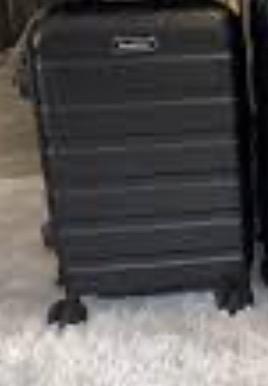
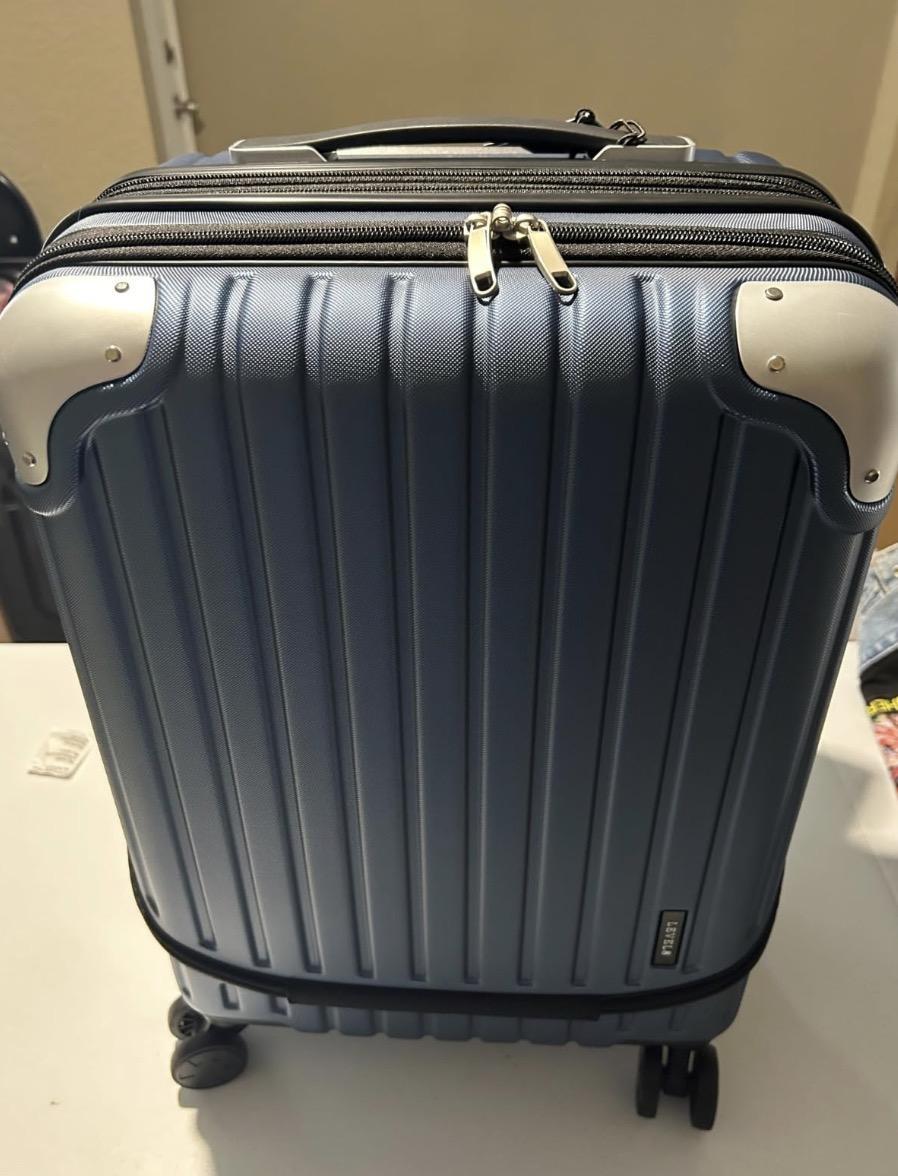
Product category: items_tea
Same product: no